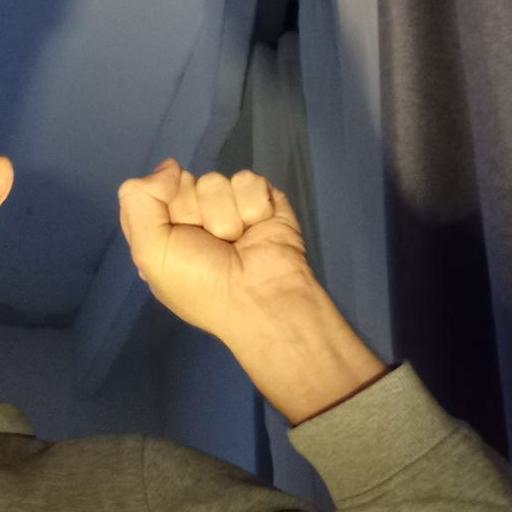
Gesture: fist